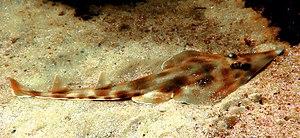
Aptychotrema est un genre de raies.
Les raies-guitares ou guitares de mer forment une famille de raie allongées, de l'ordre des Rajiformes ou, suivant les classifications, des Rhinobatiformes.